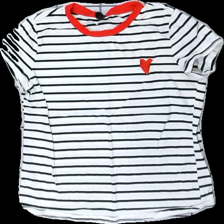
View: front
Type: T-shirt
Category: Ladies
Brand: Not in the list
Brand text on label: Shein
Colors: Black, White, Red, Multicolor
Material: 100% cotton
Pattern: Striped
Cut: Regular, C-collar
Size: S
Season: All
Smell: Minor
Price range: <50
Recommended usage: Reuse
Comment: detergent smell